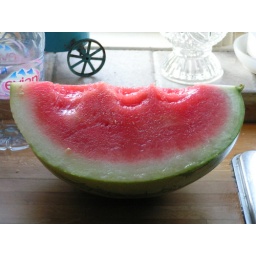
When there is water melon in the house